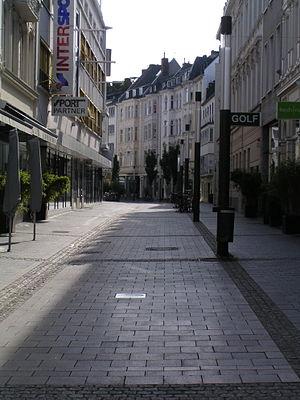
La Friedrichstrasse est une rue du centre-ville de Bonn. Elle relie Friedensplatz à Belderberg, parallèlement à Oxfordstraße. Il traverse la Kasernenstraße, la Bonngasse et la Wenzelgasse.